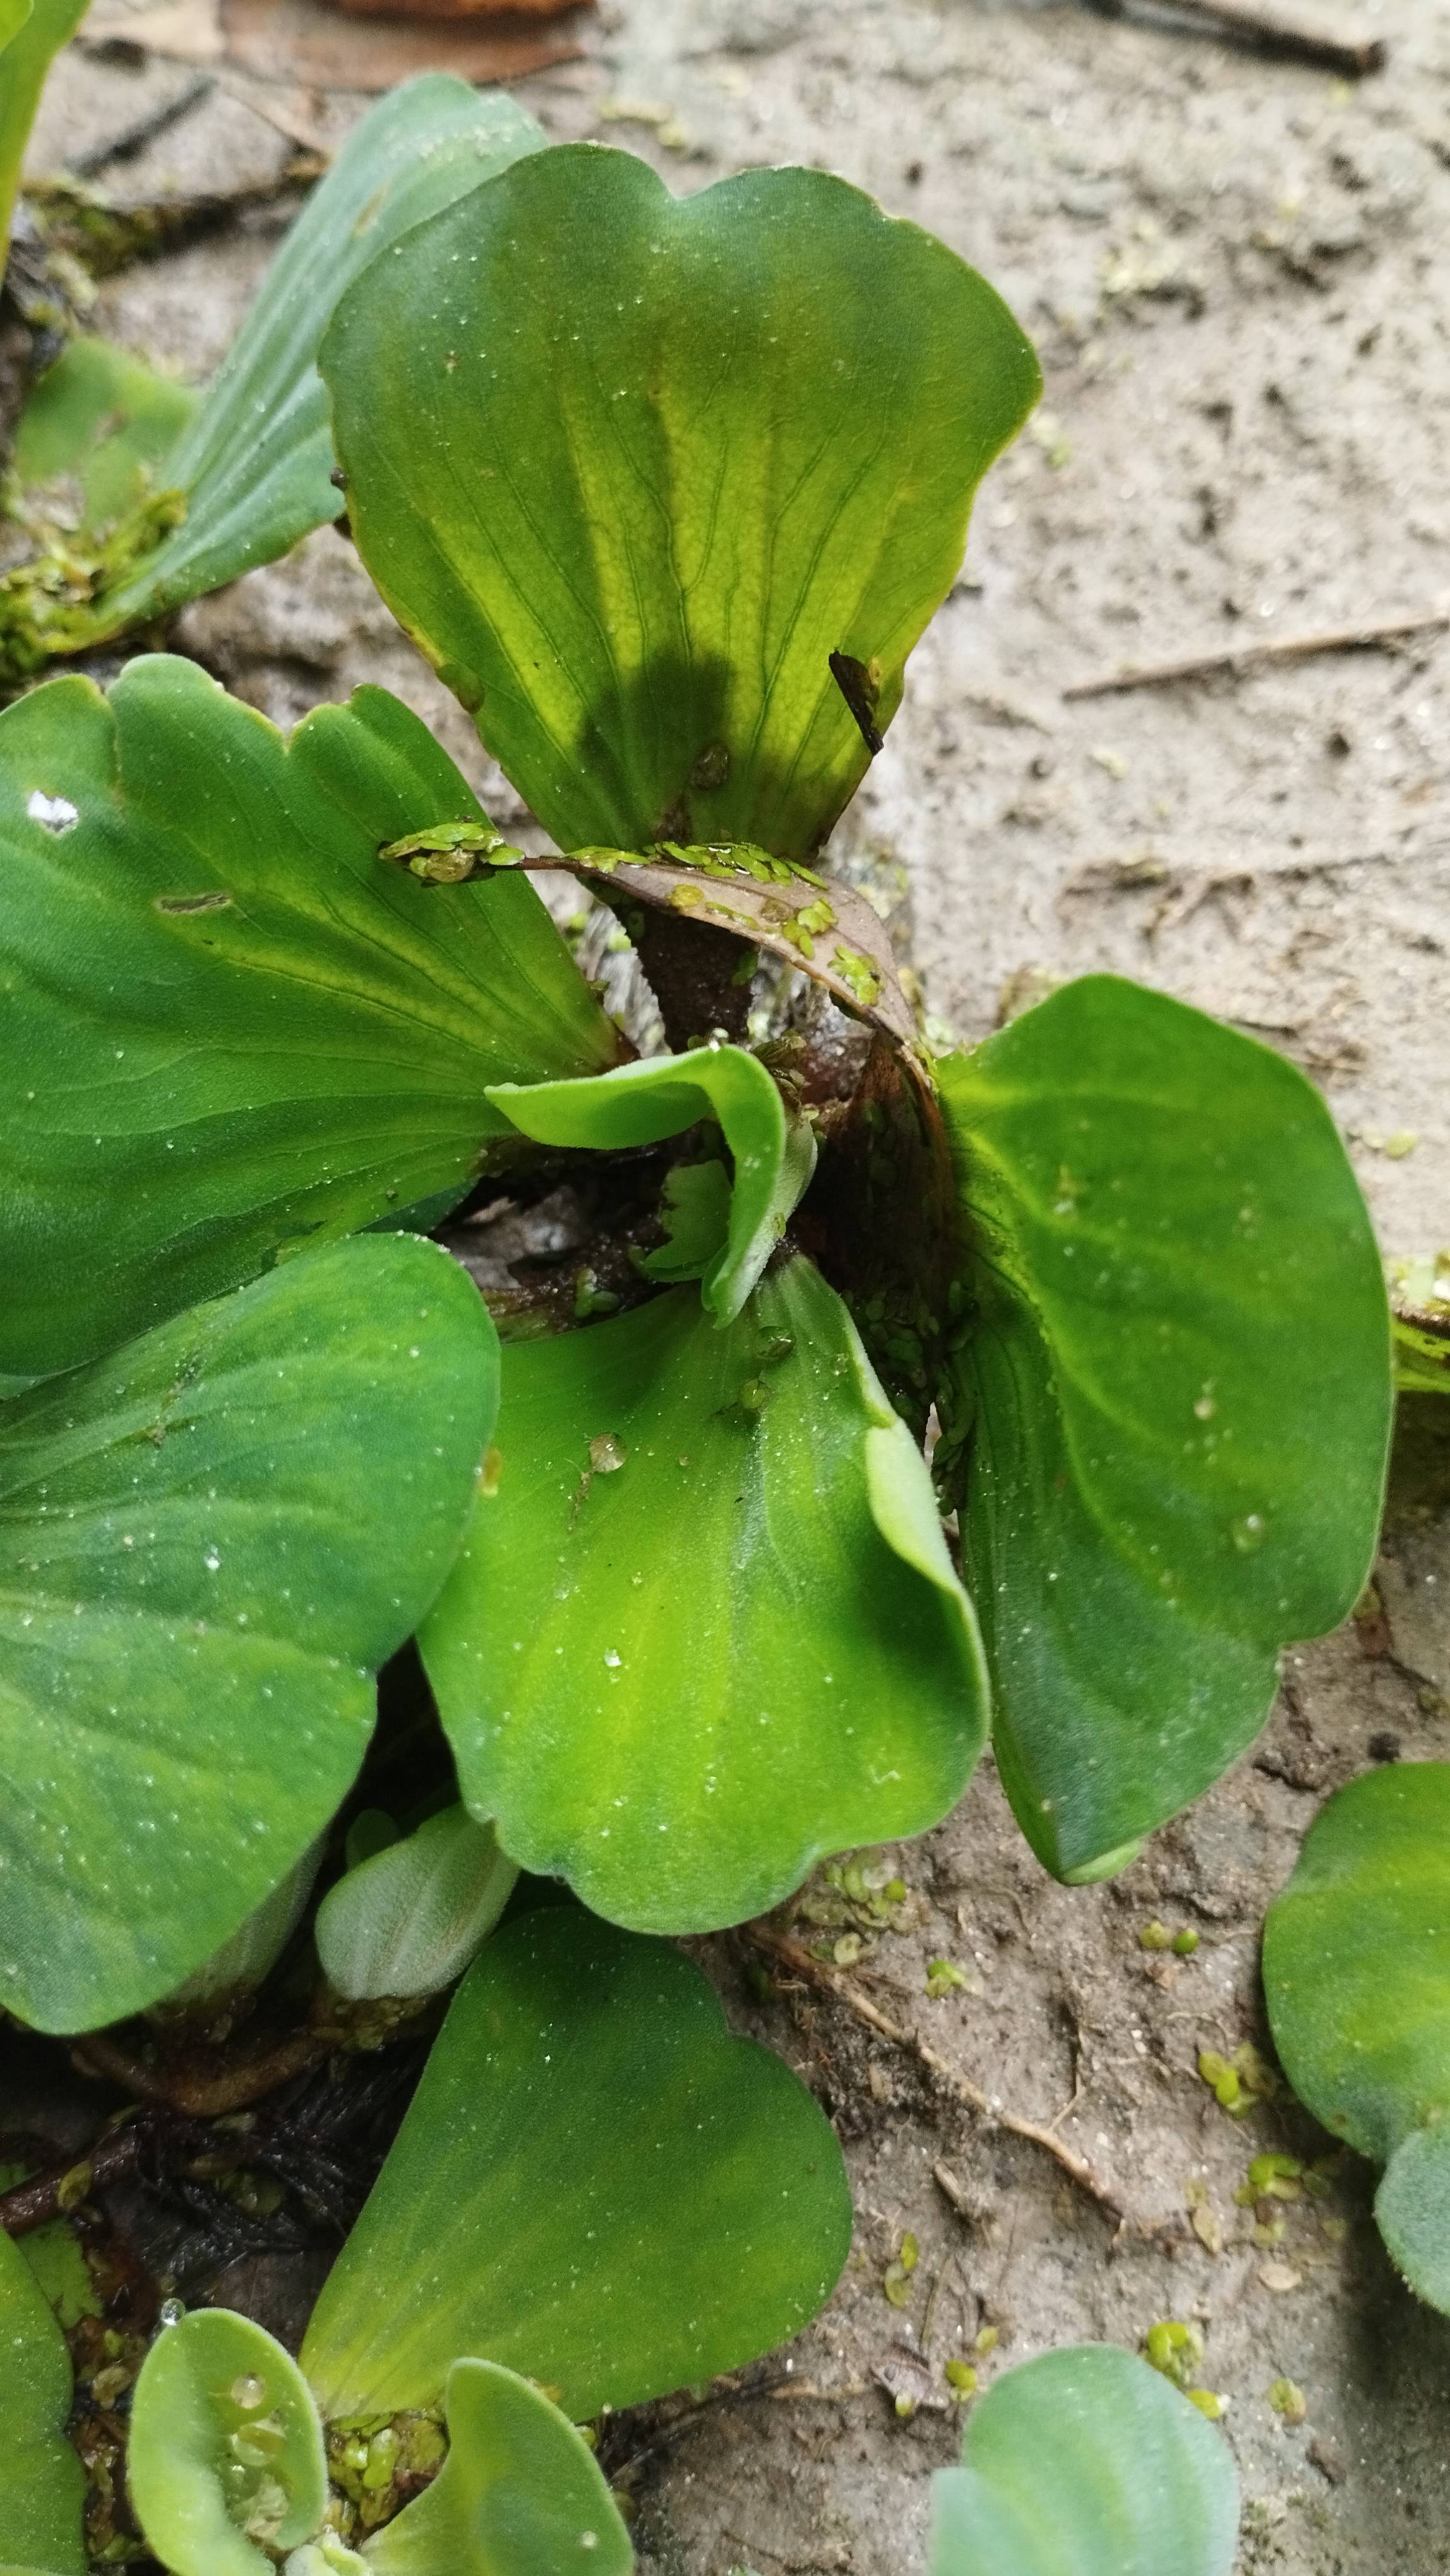
Species: Water Lettuce (Pistia stratiotes)